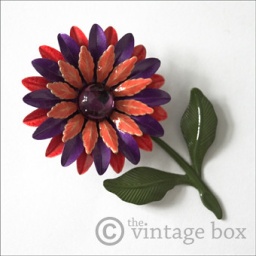
vintage flower brooch with stem, in red and purple with a shiny pearl, painted enamel